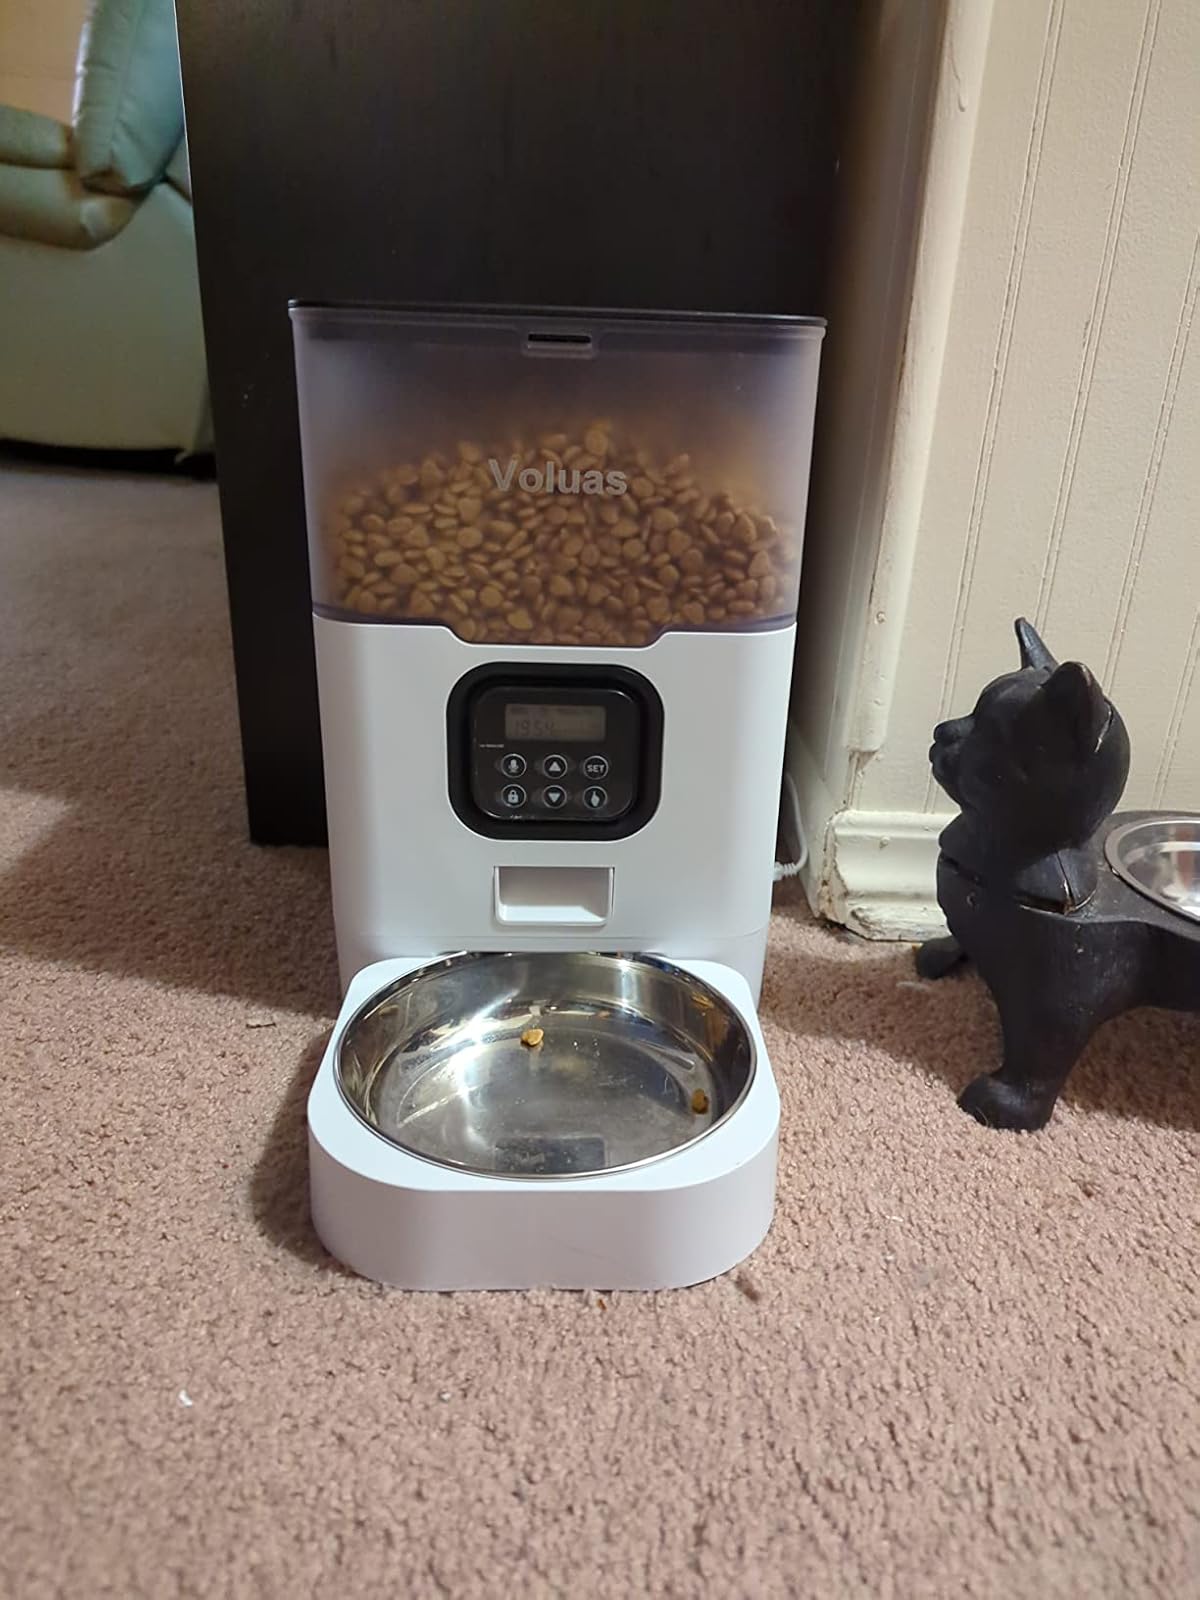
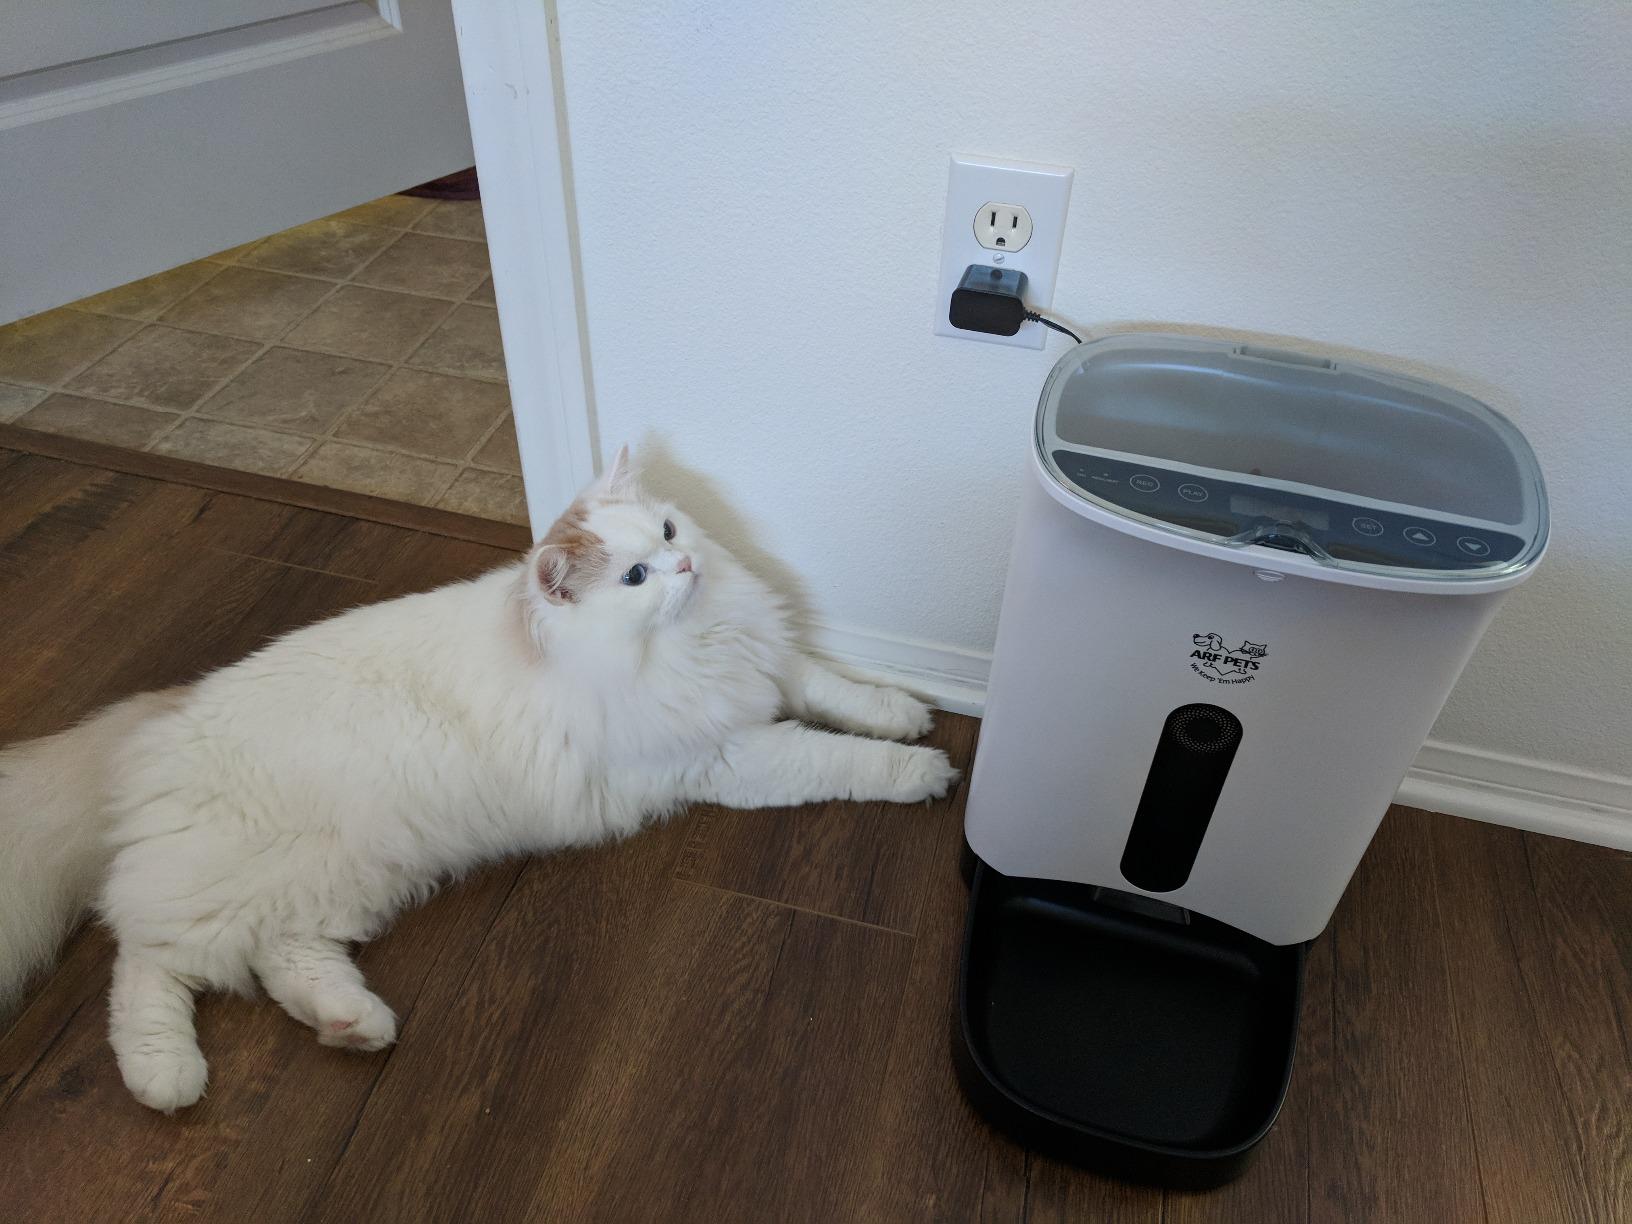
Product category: items_feeder
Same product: no